West Coast Customs

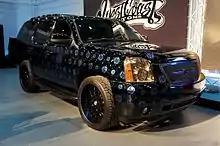
Exterior of GMC Denali West Coast Customs prepared for HP for the 2012 summit.

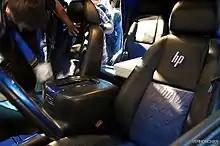
Interior of vehicle West Coast Customs prepared for HP for the 2012 summit.

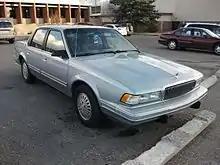
A Buick Century, the same model and color of which were "pimped" on the MTV show.

Nevertheless, after leaving "Pimp My Ride", Friedlinghaus would almost immediately begin a new television program that aired simultaneously on Discovery Channel and The Learning Channel, "Street Customs", produced by Pilgrim Films & Television. Instead of building the cars for the people chosen by MTV, the new show followed ongoing customizations being done for consenting customers of West Coast Customs. Friedlinghaus described the difference between the two shows thus: "I want to build cars on TV, not for TV." While the breakup was described as amicable, others at WCC were not so subdued: Sean Mahaney, a then-employee of WCC, reportedly said "Most of the MTV people are not real car guys... They pay us to build the cars, so we do what they want even if it sucks."